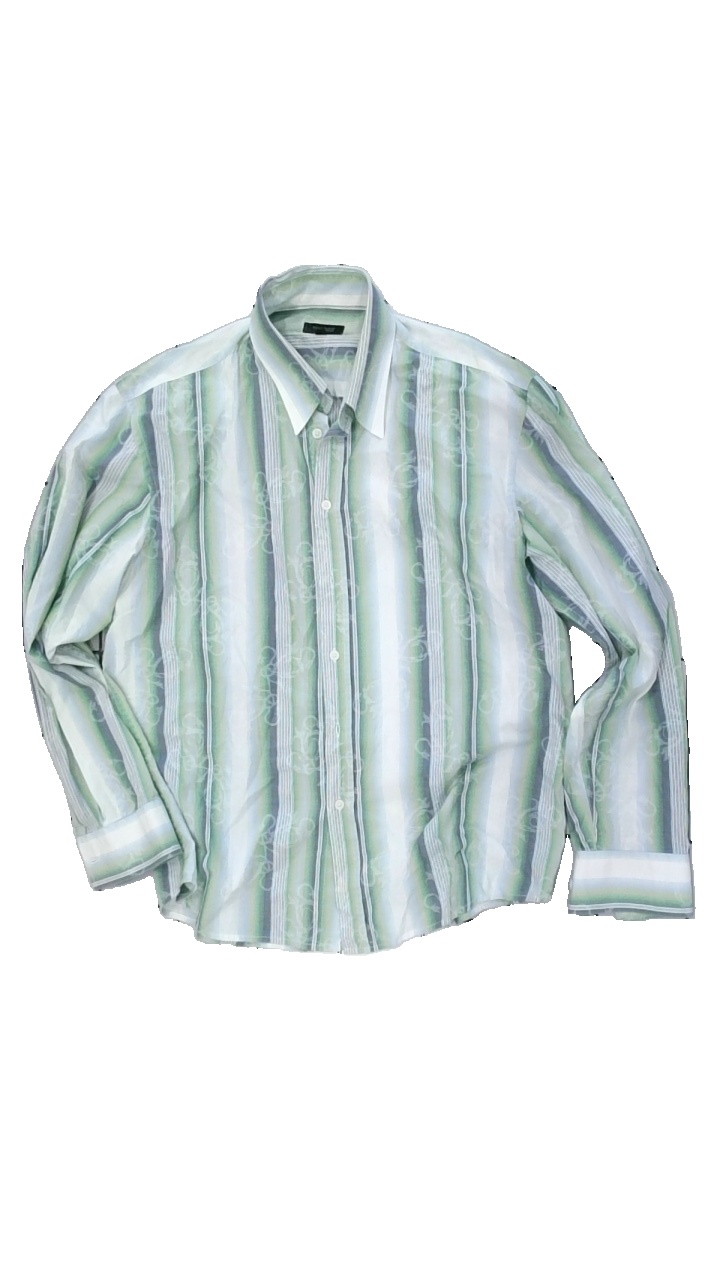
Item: Shirt (Men)
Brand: Bon'a Parte
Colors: Multicolor, Green, White, Blue
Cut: Regular
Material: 100% cotton
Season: All
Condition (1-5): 3
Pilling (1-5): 5
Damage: sweat stains
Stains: Minor
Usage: Export
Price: <50